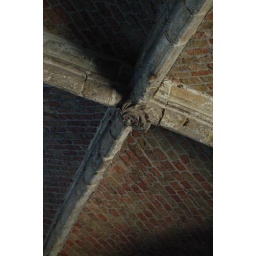
in archway under clock tower in Bruges